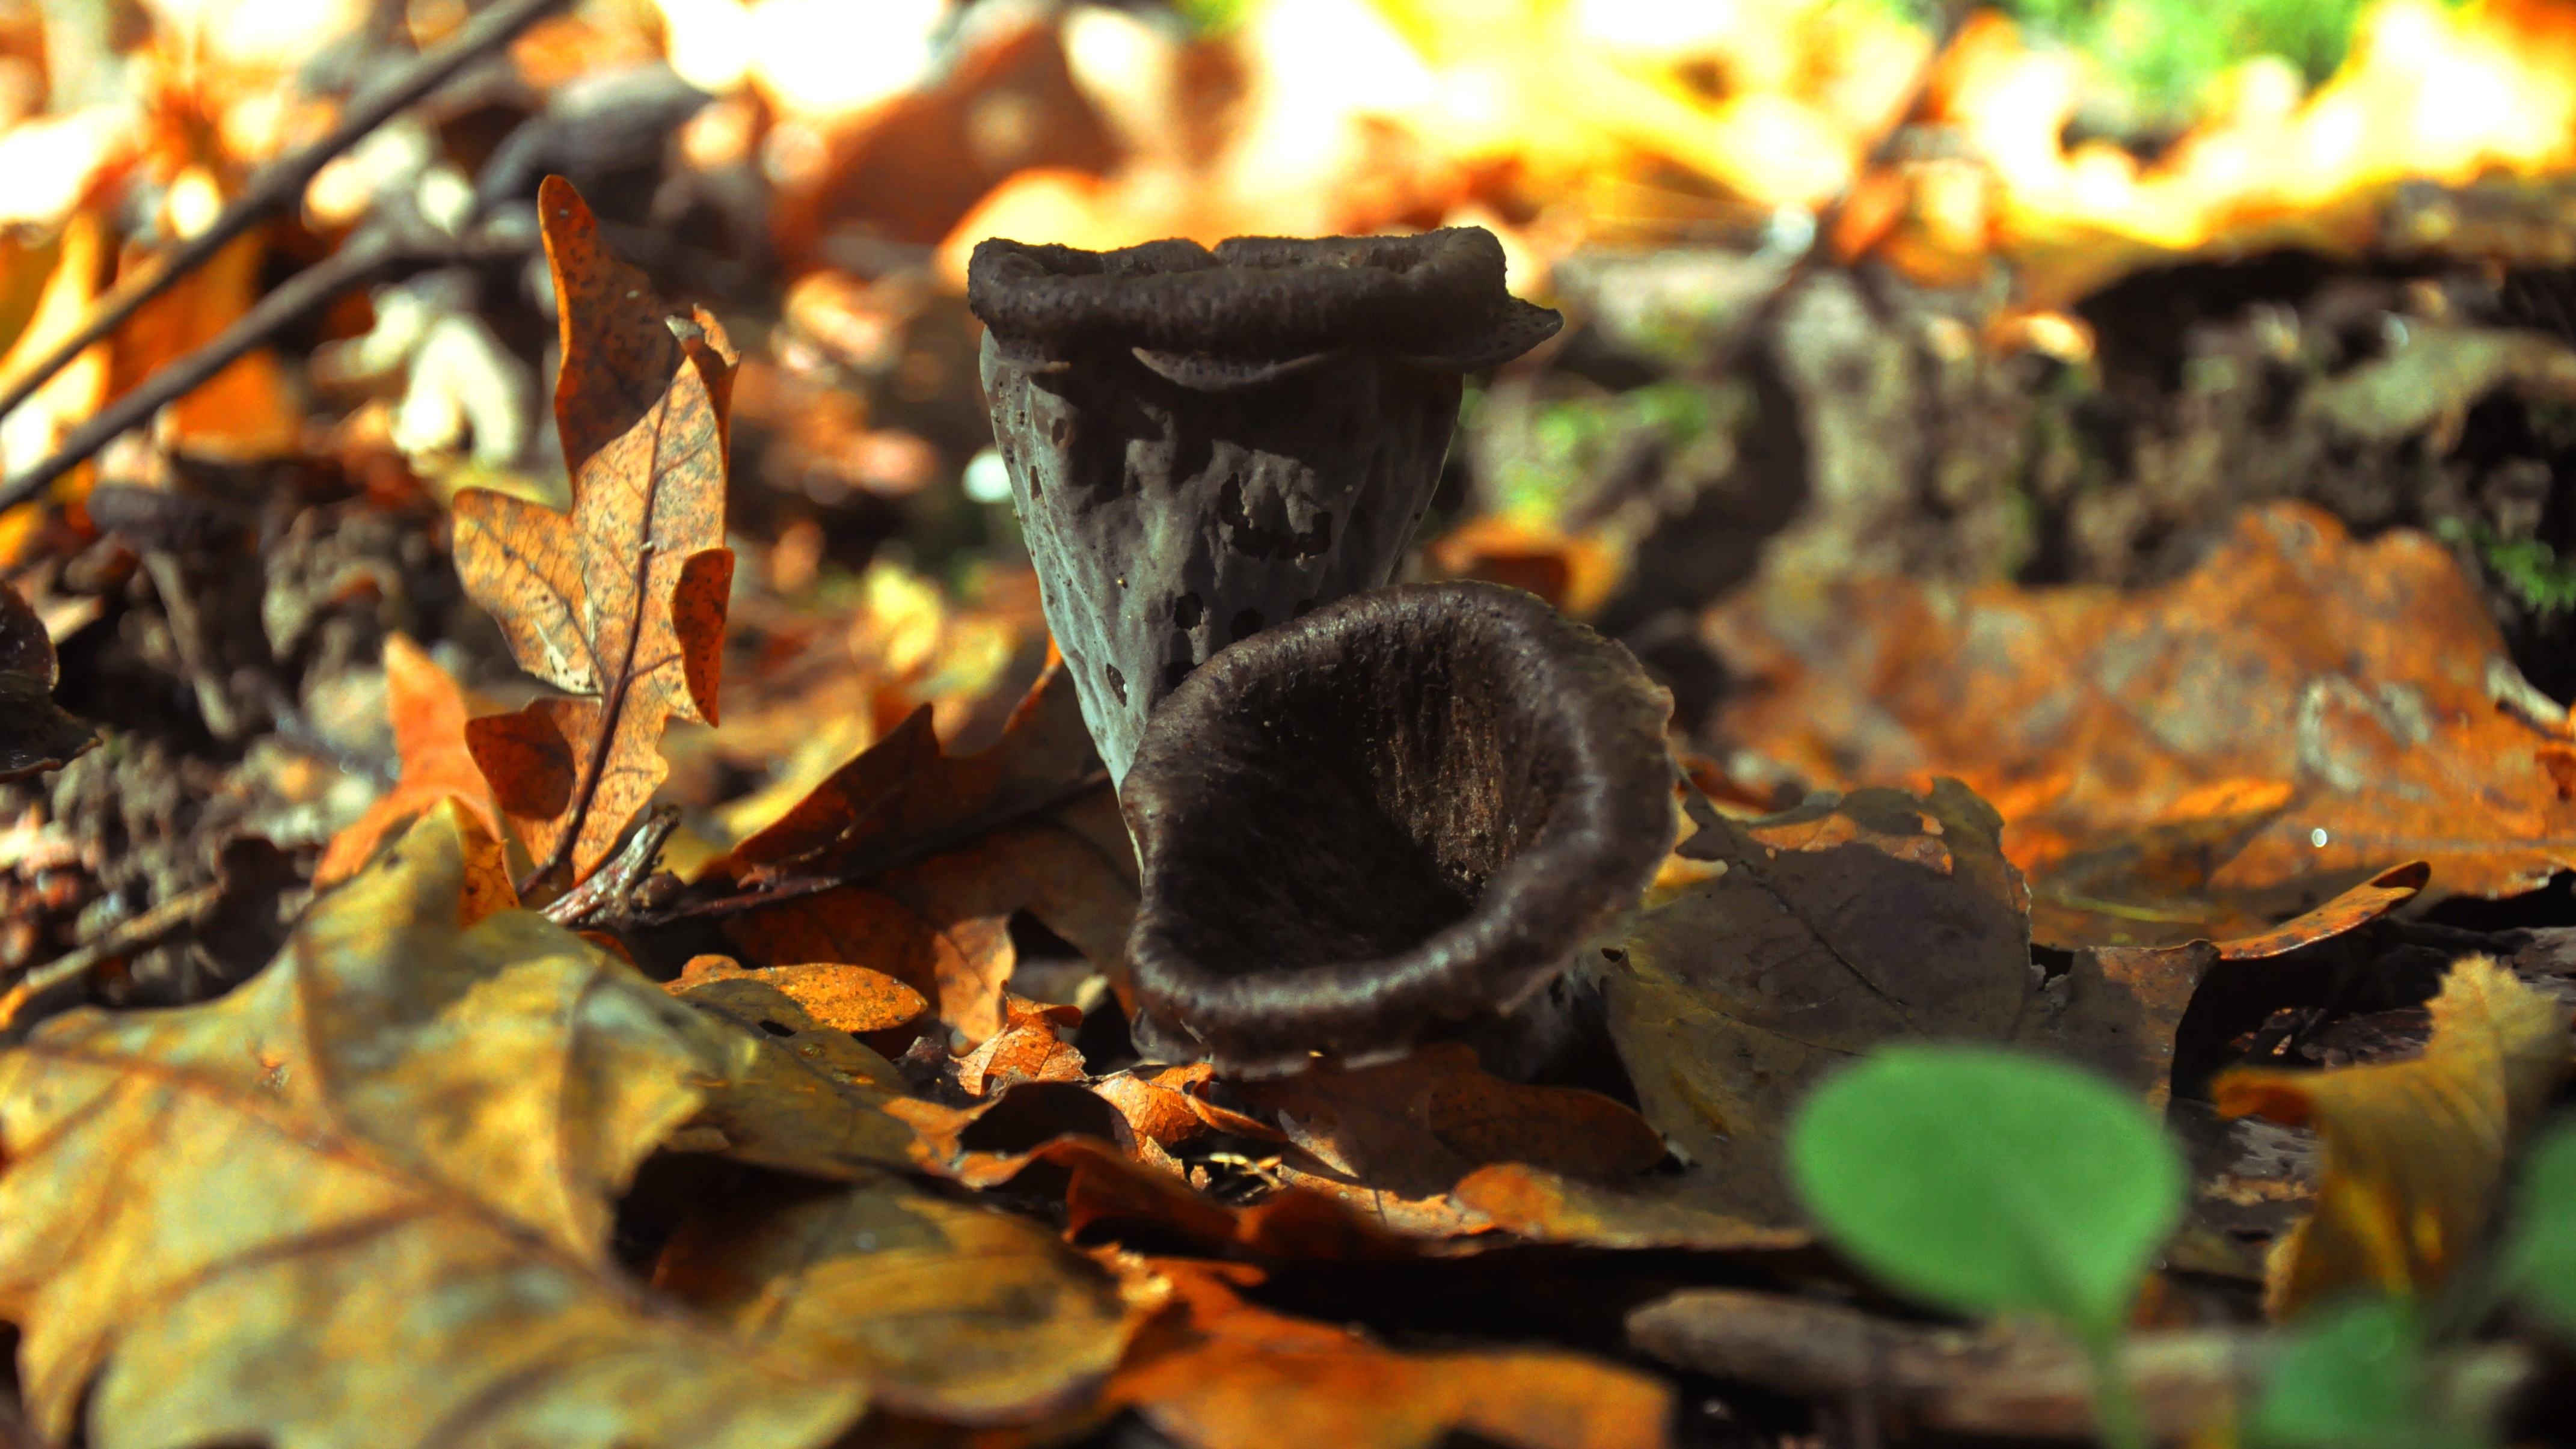
tree, nature, forest, plant, fog, leaf, flower, mud, autumn, soil, mushroom, flora, season, fungus, macro photography